Holcombe Burnell

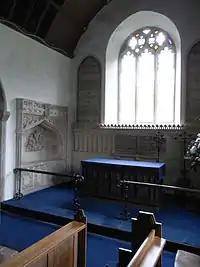
Chancel of Holcombe Burnell Parish Church looking eastwards, showing the 16th-century Easter Sepulchre monument to a member of the Denys family, north wall of chancel

The church was dedicated originally to St Nicholas, mentioned in a charter dated 1150. In the 15th century the manor was acquired by a member of the Denys family of Orleigh in Devon, and the church was then substantially reconstructed. The church was restored in the Victorian era in 1843–1844, to the plans of the Exeter architect John Hayward with Henry Lloyd of Bristol. The church was extended at the east end and the vestry added at that time. The church contains a rare Easter Sepulchre, situated on the north side of the chancel. The advowson of the church was acquired by the Bishop of Wells, which made it into a prebendary for one of its canons. The advowson was acquired by the Bishop of Exeter in about 1850.